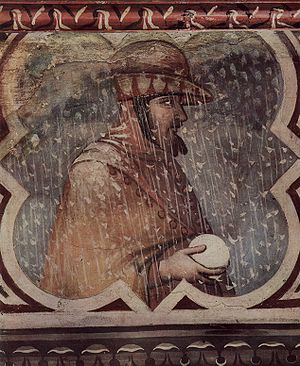
Snebold / Sneboldkrig i historien
Vinter af Ambrogio Lorenzetti
En snebold er en bold af sne, oftest lavet ved at presse sne sammen med hændene til en knytnævestor bold. Man kan bruge snebolde til at lave snemænd, snelygter og lignende, og til at holde sneboldkamp.